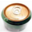
Label: can